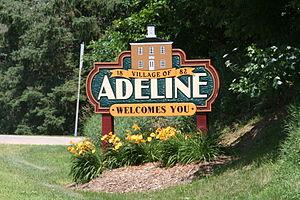
Adeline est un village situé au nord du comté d'Ogle dans l'Illinois, aux États-Unis. Il est incorporé le 8 novembre 1882.